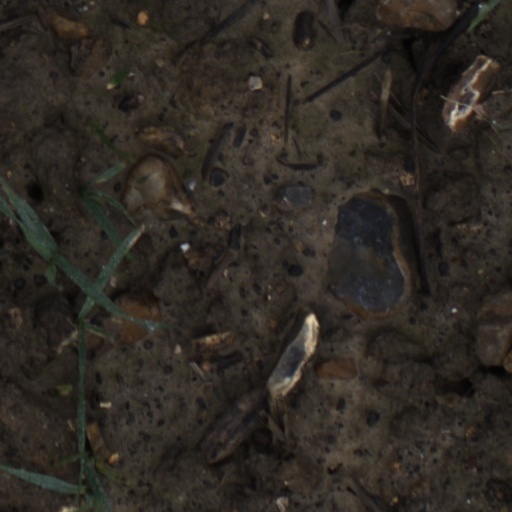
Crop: wheat